Shea Stadium

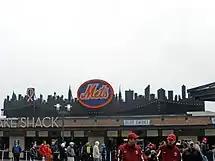
The skyline from Shea's scoreboard, now on top of the Shake Shack in Citi Field

With its refurbishment in 1988, the scoreboard was topped by a representation of the New York Skyline, a prominent part of the team logo. After the September 11 terrorist attacks, the Twin Towers of the World Trade Center were kept unlit, with a red-white-and-blue ribbon placed over them. The scoreboard was demolished in October 2008, but the skyline was preserved and is now located on the Shake Shack in Citi Field's "Taste Of The City" food court behind the giant scoreboard in center field.